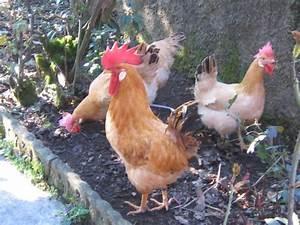
chicken